GWF Light Heavyweight Championship

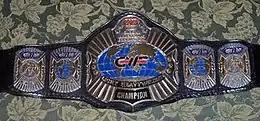
The championship belt

The GWF Light Heavyweight Championship was the secondary title in the Global Wrestling Federation in Texas. The title existed from 1991 until 1994, when GWF closed. The title was defended on the promotion's show that aired nationally on ESPN.